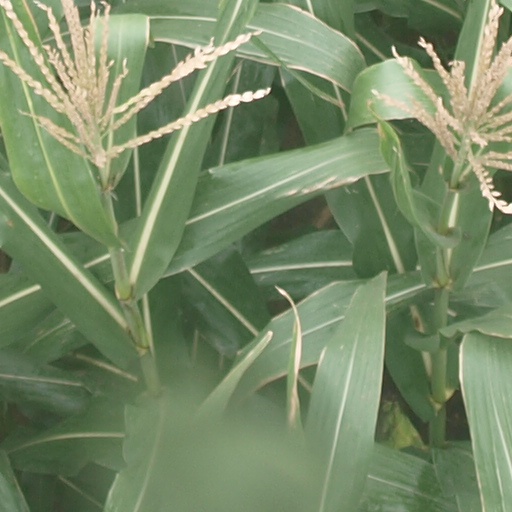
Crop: maize; corn